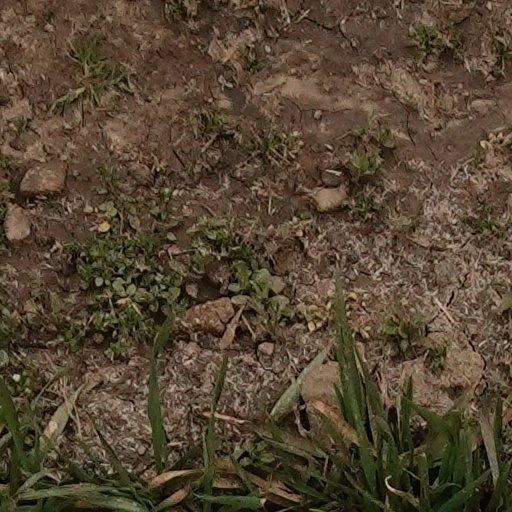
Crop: wheat